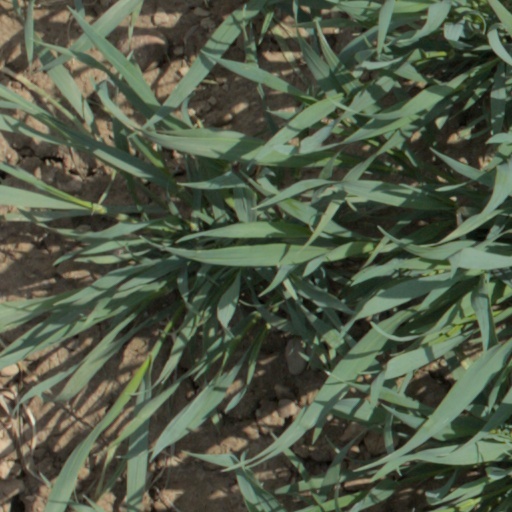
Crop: wheat